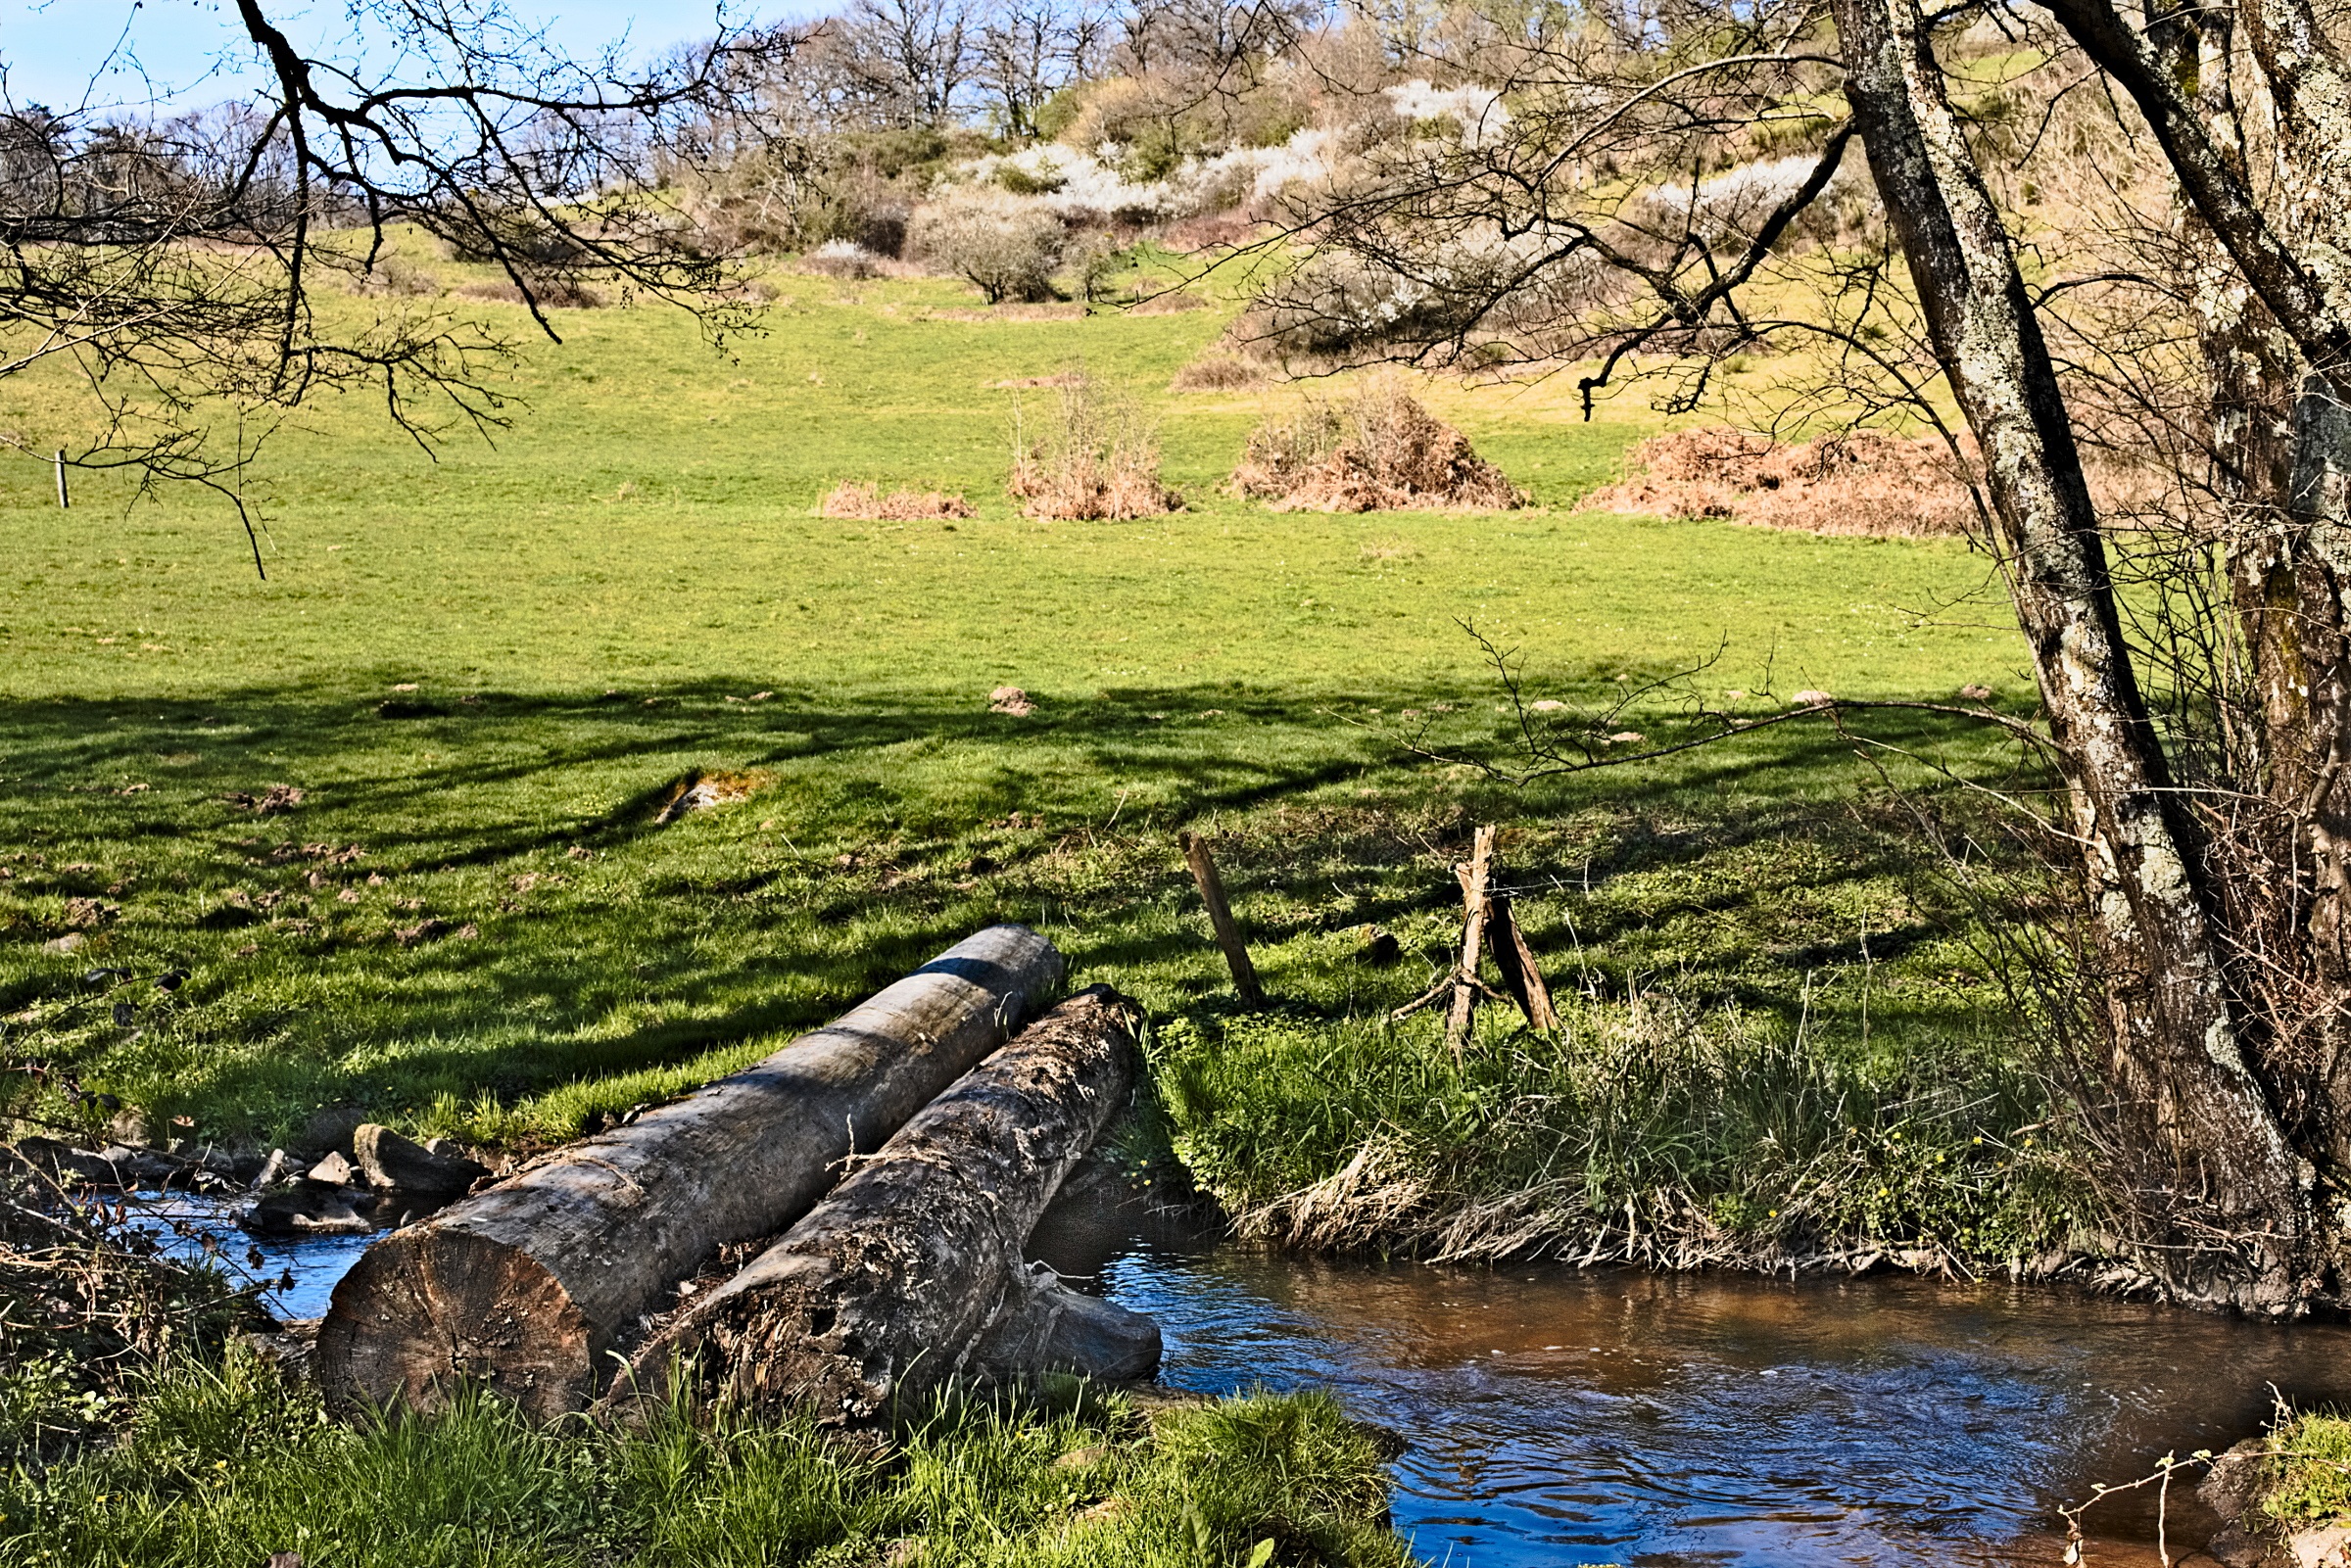
landscape, tree, nature, grass, rock, wilderness, plant, wood, bridge, meadow, flower, lake, river, pond, stream, cross, passage, woodland, tree trunks, rural area, water courses, morvan, woody plant, ni vre, narvau gorge